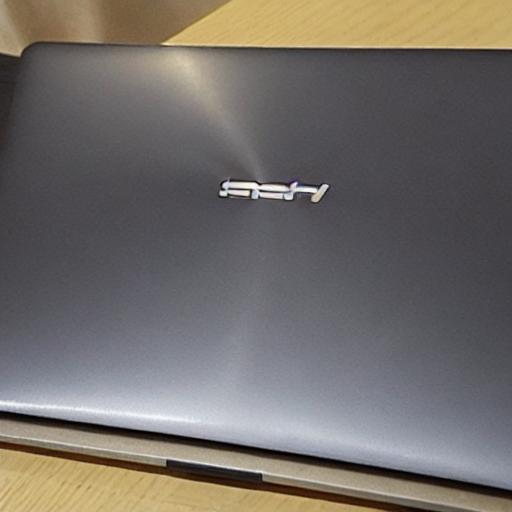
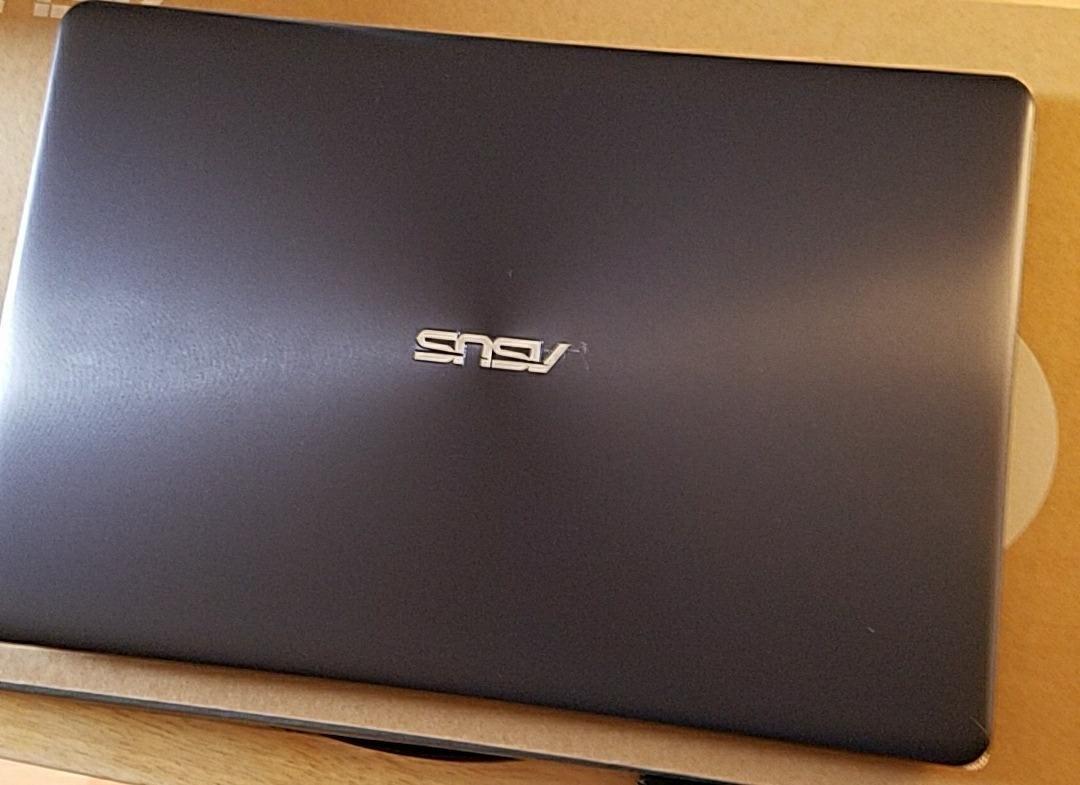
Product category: laptop
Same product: no